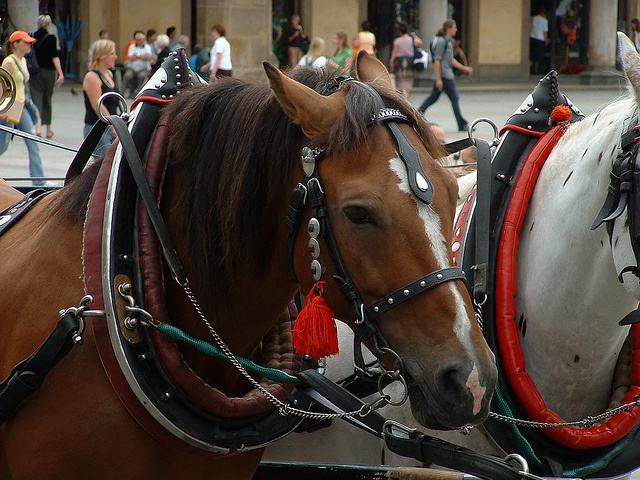
Closeup of a brown and white horse in reigns.
a close up of a horse  on a city street
Two horses pulls a chariot with people on the street.
One brown and one white horse, with people walking in the bathroom.
Two horses with harnesses on  hitched together.